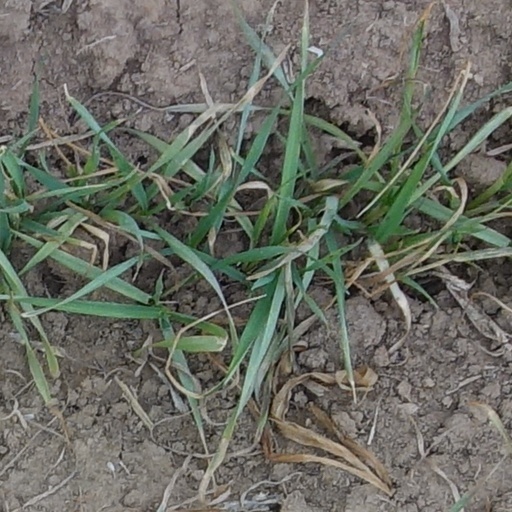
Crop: wheat